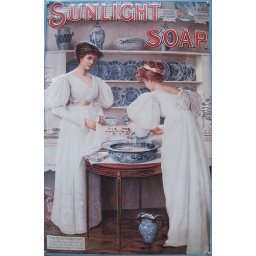
Tin plate advertising sign seen in the Visitor Centre at the Buckinghamshire Railway Centre.